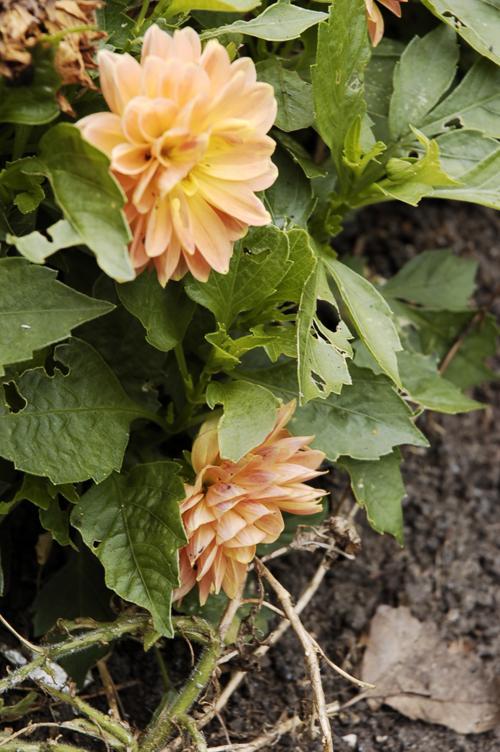
Label: pink-yellow dahlia?